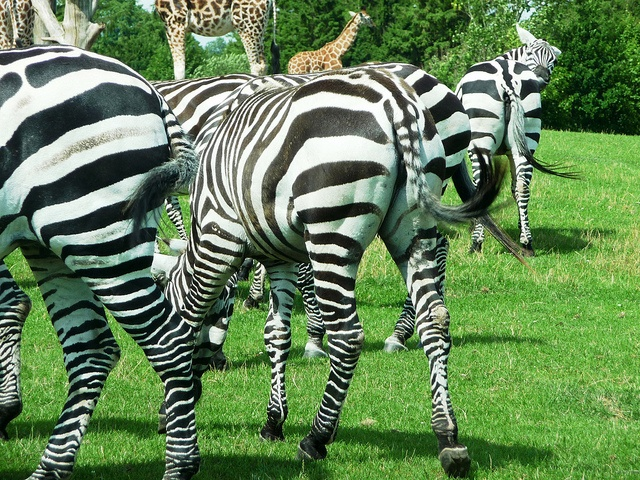
Herd of zebras and giraffes on the edge of a field.
A group of zebras in a grassy field with giraffes.
Several zebras with giraffe in the background in an open area.
The back end of several zebras can be seen in the foreground of a scene also featuring giraffes.
Zebras with their backs towards the camera are shown here.